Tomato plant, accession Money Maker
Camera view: vertical (180 deg); turntable rotation: 150 degrees
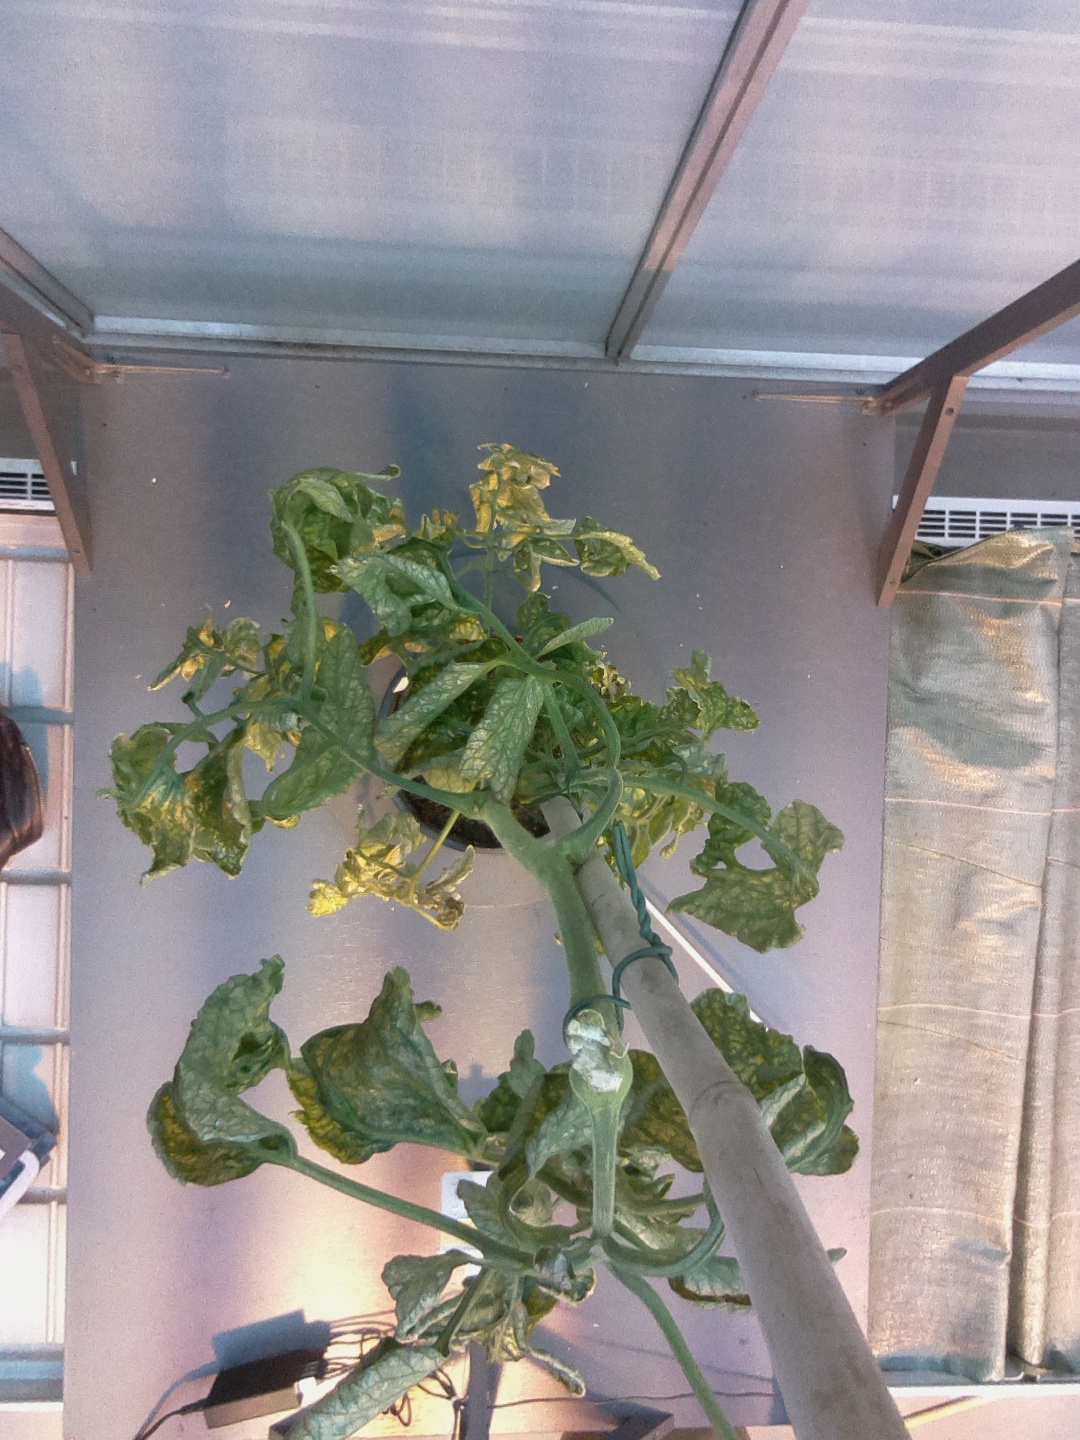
BBCH growth stage 52: 2 inflorescences visible